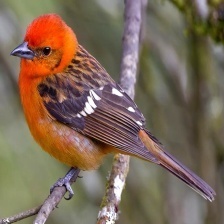
Species: FLAME TANAGER
Scientific name: PIRANGA BIDENTATA